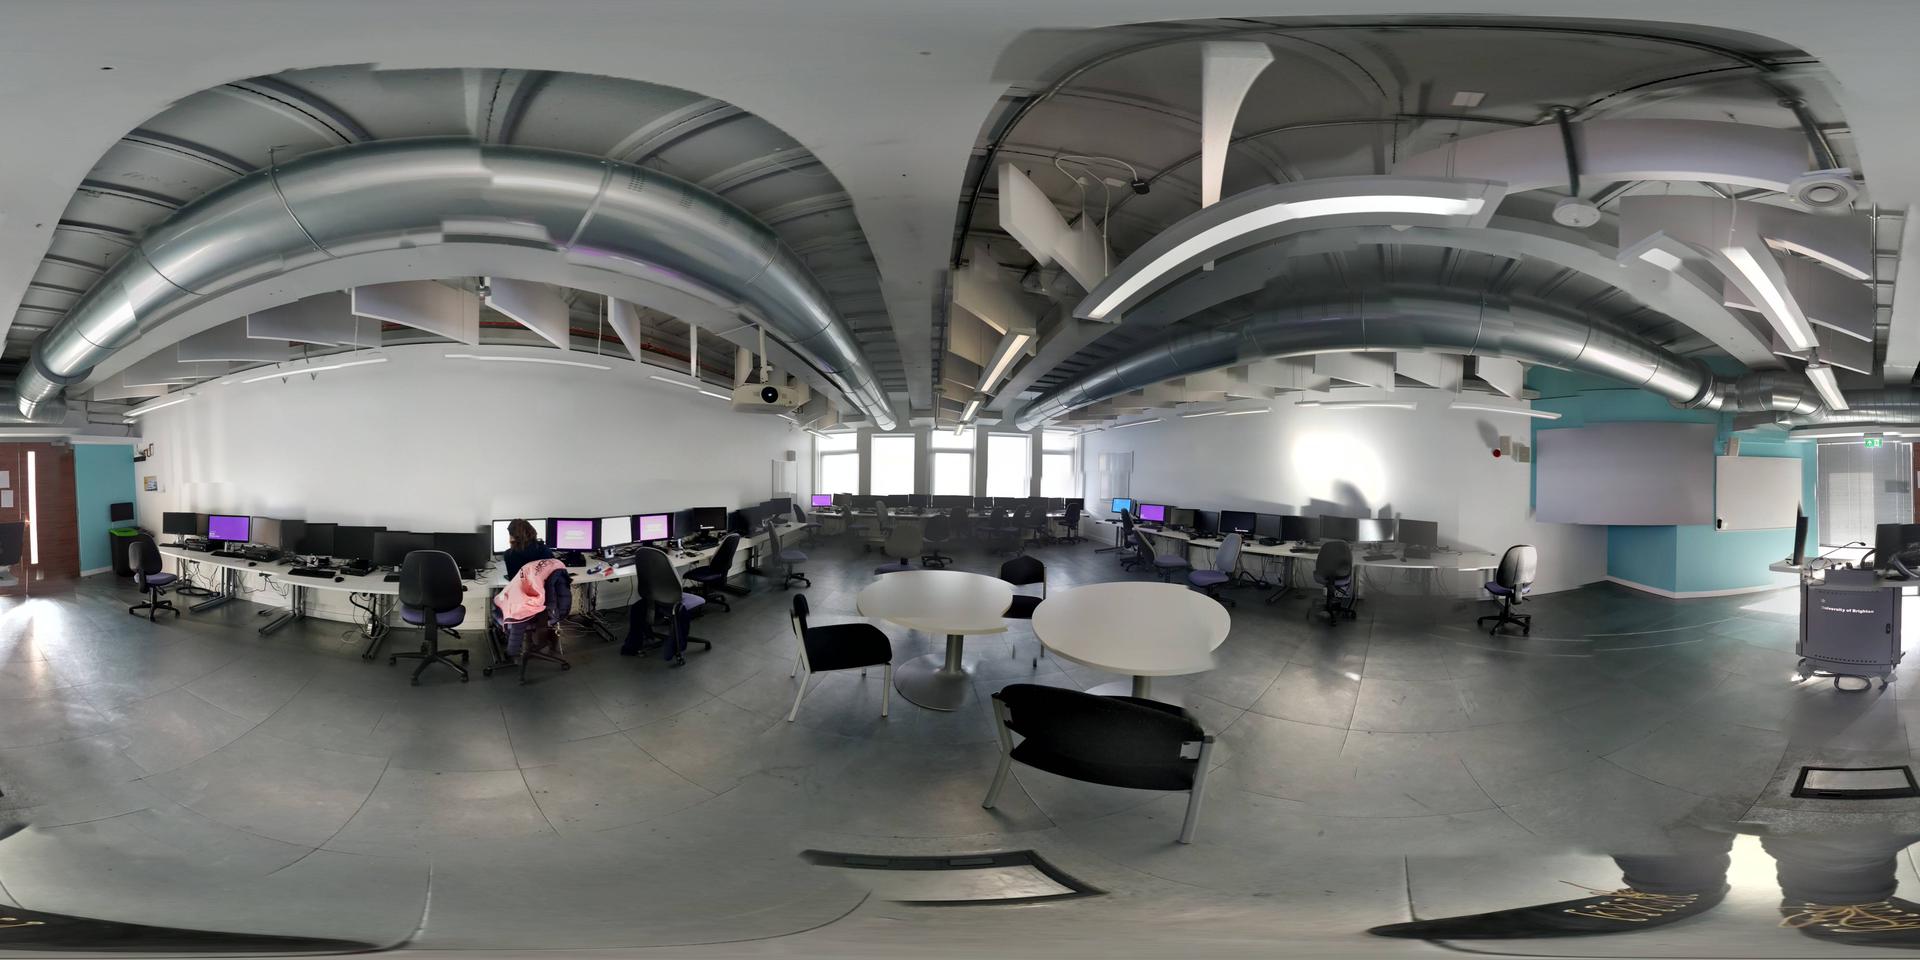
Referred object: White board next to the door

Referred object: the pink jacket

Referred object: the black chair opposite the nearest round table